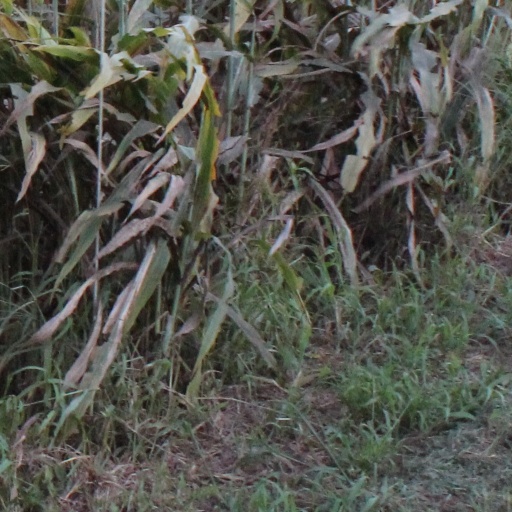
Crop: sorghum